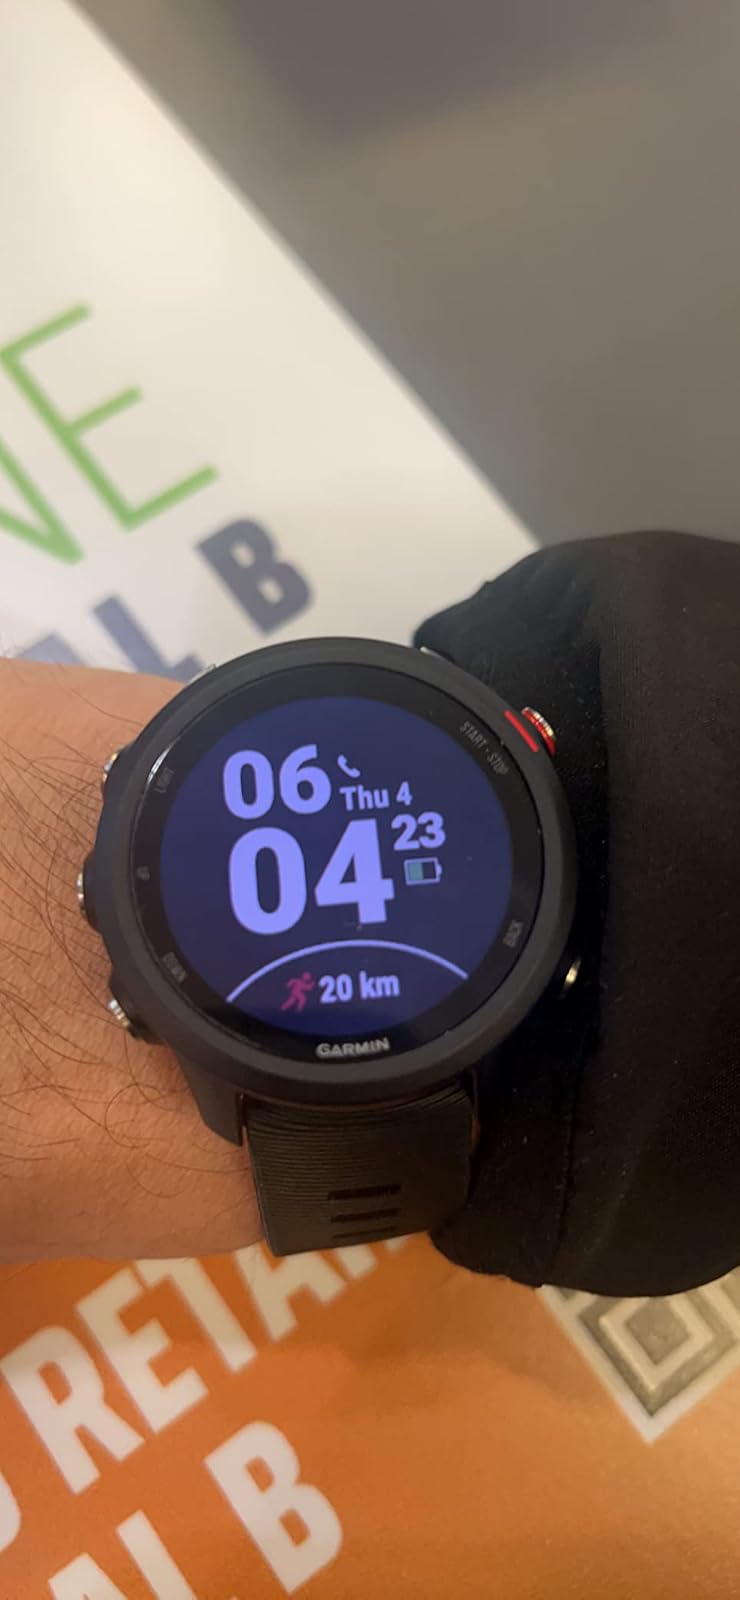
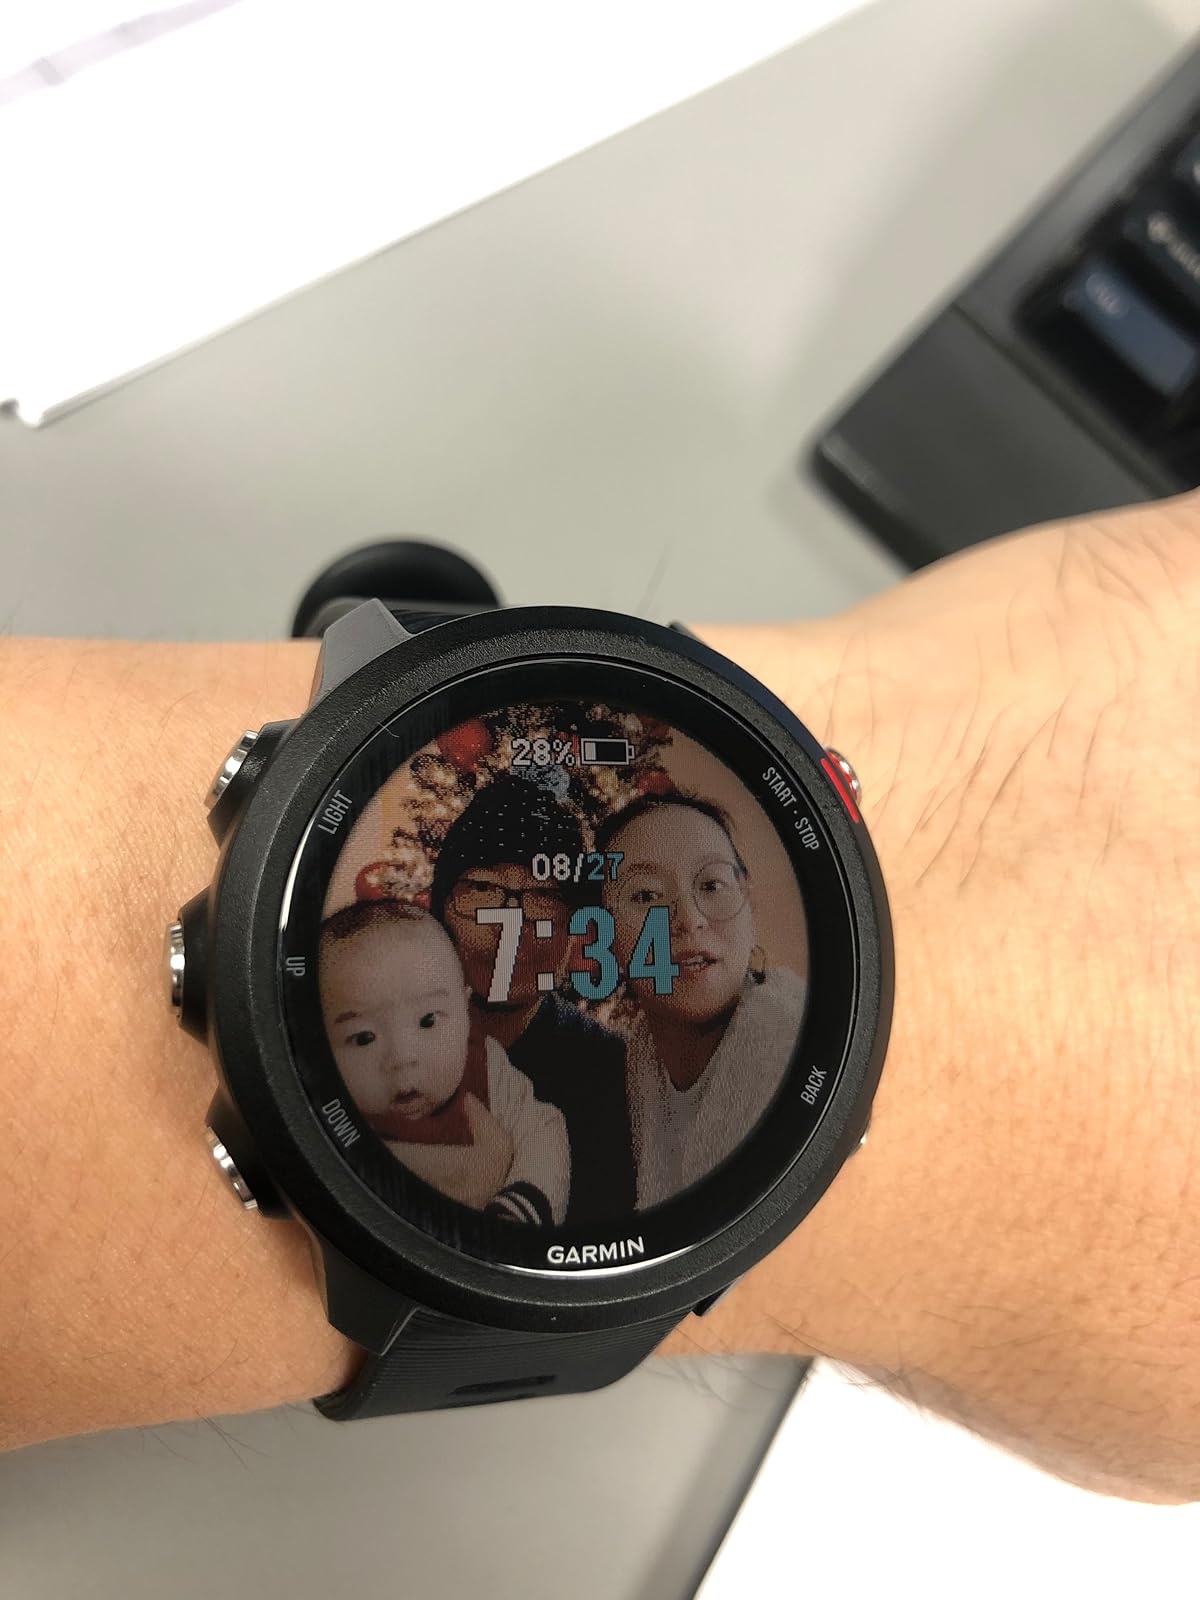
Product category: smartwatch
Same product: yes